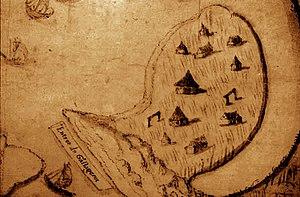
Cabanes en Camargue sur une carte de 1584
La cabane de gardian est, à l'origine, le logement de l'ouvrier agricole dit « gardien des taureaux » dans la Camargue du XIXᵉ siècle et du début du XXᵉ. À partir des années 1930, elle a été revendiquée et défendue en tant que telle par l'association nation gardiane fondée en 1904 par l'écrivain et manadier Folco de Baroncelli. C'est une chaumière au pignon-façade orienté sud, au plan en forme de fer à cheval pour limiter la prise au mistral, construite sur une structure de bois recouverte de sagne ou de pisé, enduite de mortier à la chaux, avec toit de chaume en sagne et faîtage en mortier à la chaux. Le bout du chevron central de l'abside est coiffé d'une corne de taureau ou d'une croix, et sert à amarrer la toiture avec des cordes les jours de grand vent ou de tempête.